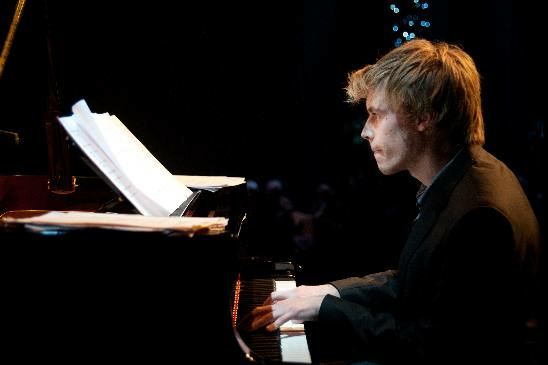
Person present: Yes